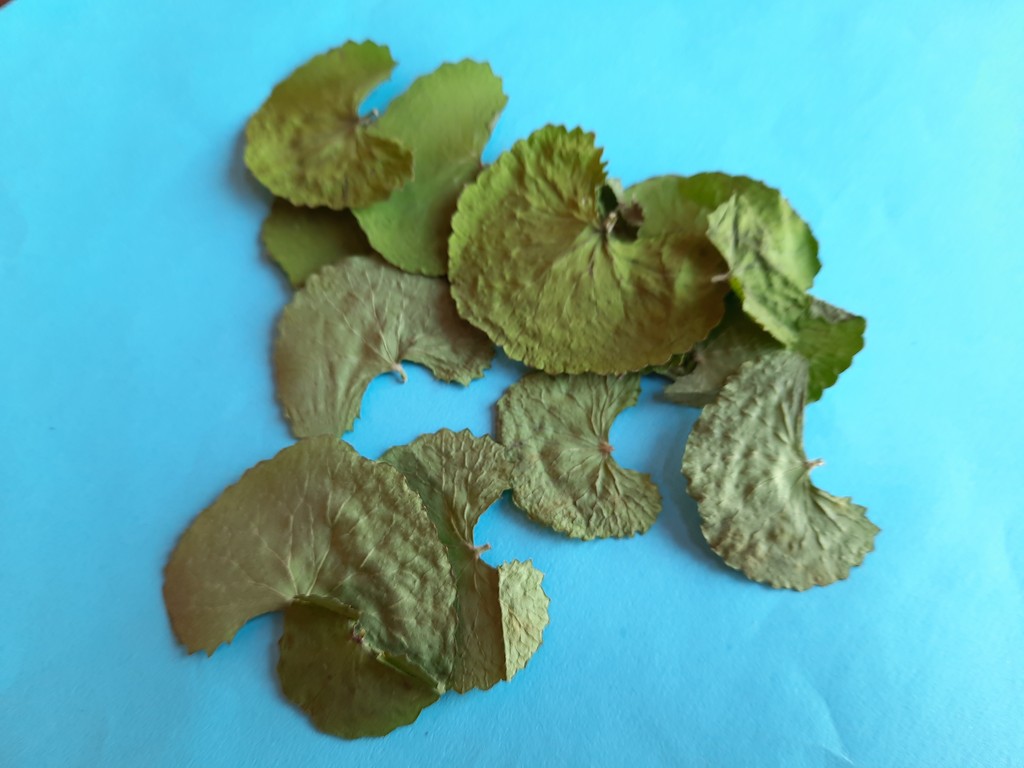
Label: Dried